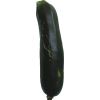
Label: Zucchini dark 1